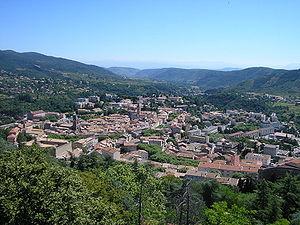
Vue de Privas depuis le Montoulon
Rhône-Alpes l'Ain, l'Ardèche, la Drôme, l'Isère, la Loire, le Rhône, la Savoie et la Haute-Savoie) et la métropole de Lyon. Son chef-lieu est Lyon.
Le département de l'Ardèche est un département français situé dans la région Auvergne-Rhône-Alpes. Sa préfecture est Privas. Il doit son nom à la rivière Ardèche qui le traverse d'ouest en est, ses habitants s'appellent les Ardéchois. Il est composé de 335 communes au 1ᵉʳ janvier 2020. L'Insee et la Poste lui attribuent le code 07.
Privas est une commune française, chef-lieu du département de l'Ardèche, en région Auvergne-Rhône-Alpes.